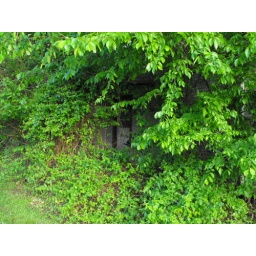
A door to a small building lost in a coverage of trees and vines.